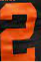
Number: 2